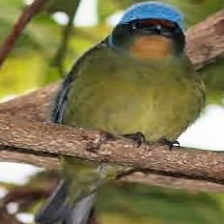
Species: ANTILLEAN EUPHONIA
Scientific name: EUPHONIA MUSICA